Hengoed Viaduct

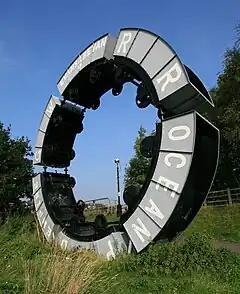
Wheel O Drams

Inaccessible to the public for over 35 years, it was agreed for the viaduct to become part of the National Cycle Network. Integrated as part of the Celtic Trail within National Cycle Route 47, which provides a (mostly) traffic free cycle route from Quakers Yard to Newport, its ownership was transferred from British Rail to Railway Paths Ltd in 1999. Hengoed Viaduct was opened for public access in 2000.